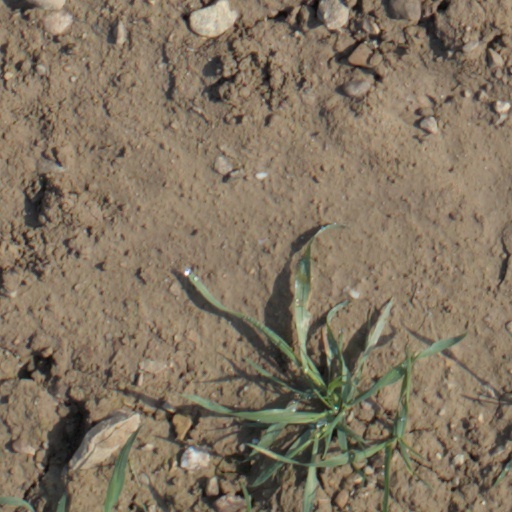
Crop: wheat